Military history of Puerto Rico

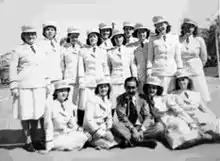
Puerto Rican Army nurses, 296th Station Hospital, Camp Tortuguero, Vega Baja, PR.

The Porto Rico Regiment returned to Puerto Rico in March 1919 and was renamed the 65th Infantry Regiment under the Reorganization Act of June 4, 1920. It is estimated that 18,000 Puerto Ricans from the Porto Rico Regiment served in the war and that 335 were wounded by chemical gas experimentation the United States conducted as part of its active chemical weapons program in Panama. Neither the military nor the War Department of the United States kept statistics in regard to the total number of Puerto Ricans who served in the regular units of the Armed Forces (United States mainland forces). It is known that four Puerto Ricans died in combat, but it is impossible to determine the exact number of Puerto Ricans who served and died in World War I.